Anarchist criminology

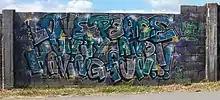
Anarchist criminology emphasises the importance of forms of crime such as graffiti.

Anarchist criminologists argue that state law and criminalisation are inherently political, so acts of crime are by extension always imbued with political significance. As such, anarchist criminology calls for close attention to be paid to criminal (or criminalised) behaviour such as graffiti writing, "obscene" artistic and musical performances, pirate radio broadcasts, illegal strikes, shoplifting, drug use and hacking, and finds forms of political resistance in behaviours and lifestyles commonly considered criminal.